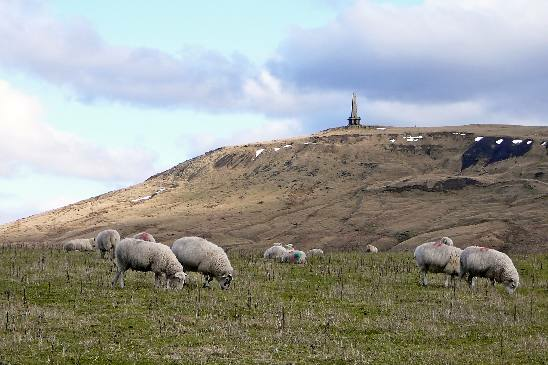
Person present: No